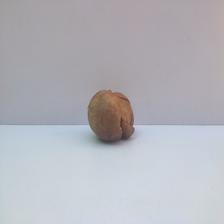
Size: Spoiled